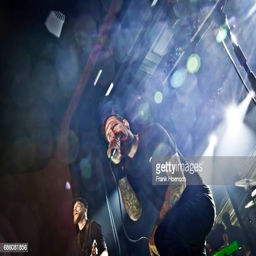
composer performs live on stage during a concert